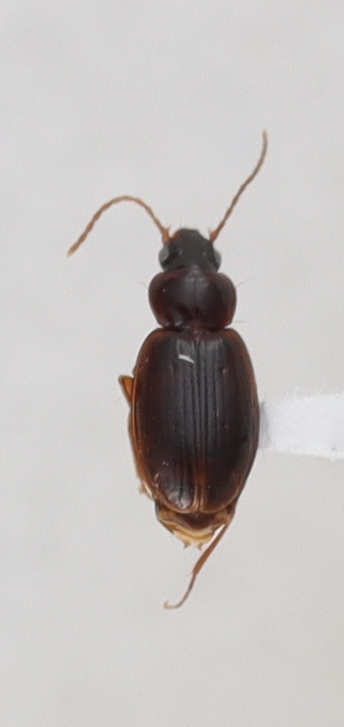
Scientific name: Trechus obtusus
Plot: 13
Trap: S
Collected: 20210908